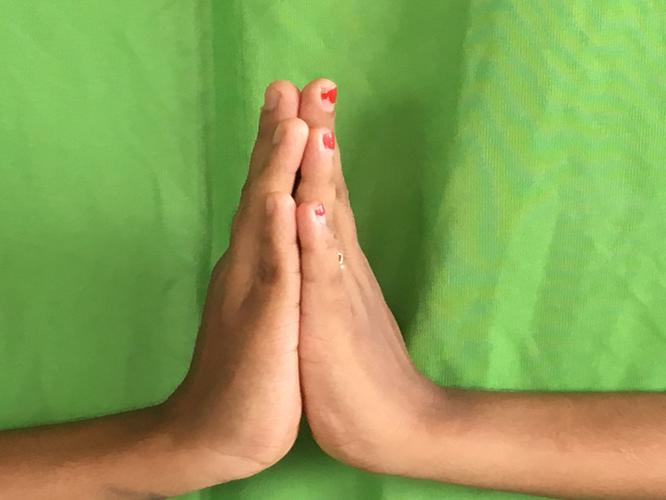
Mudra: Anjali
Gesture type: double_hand